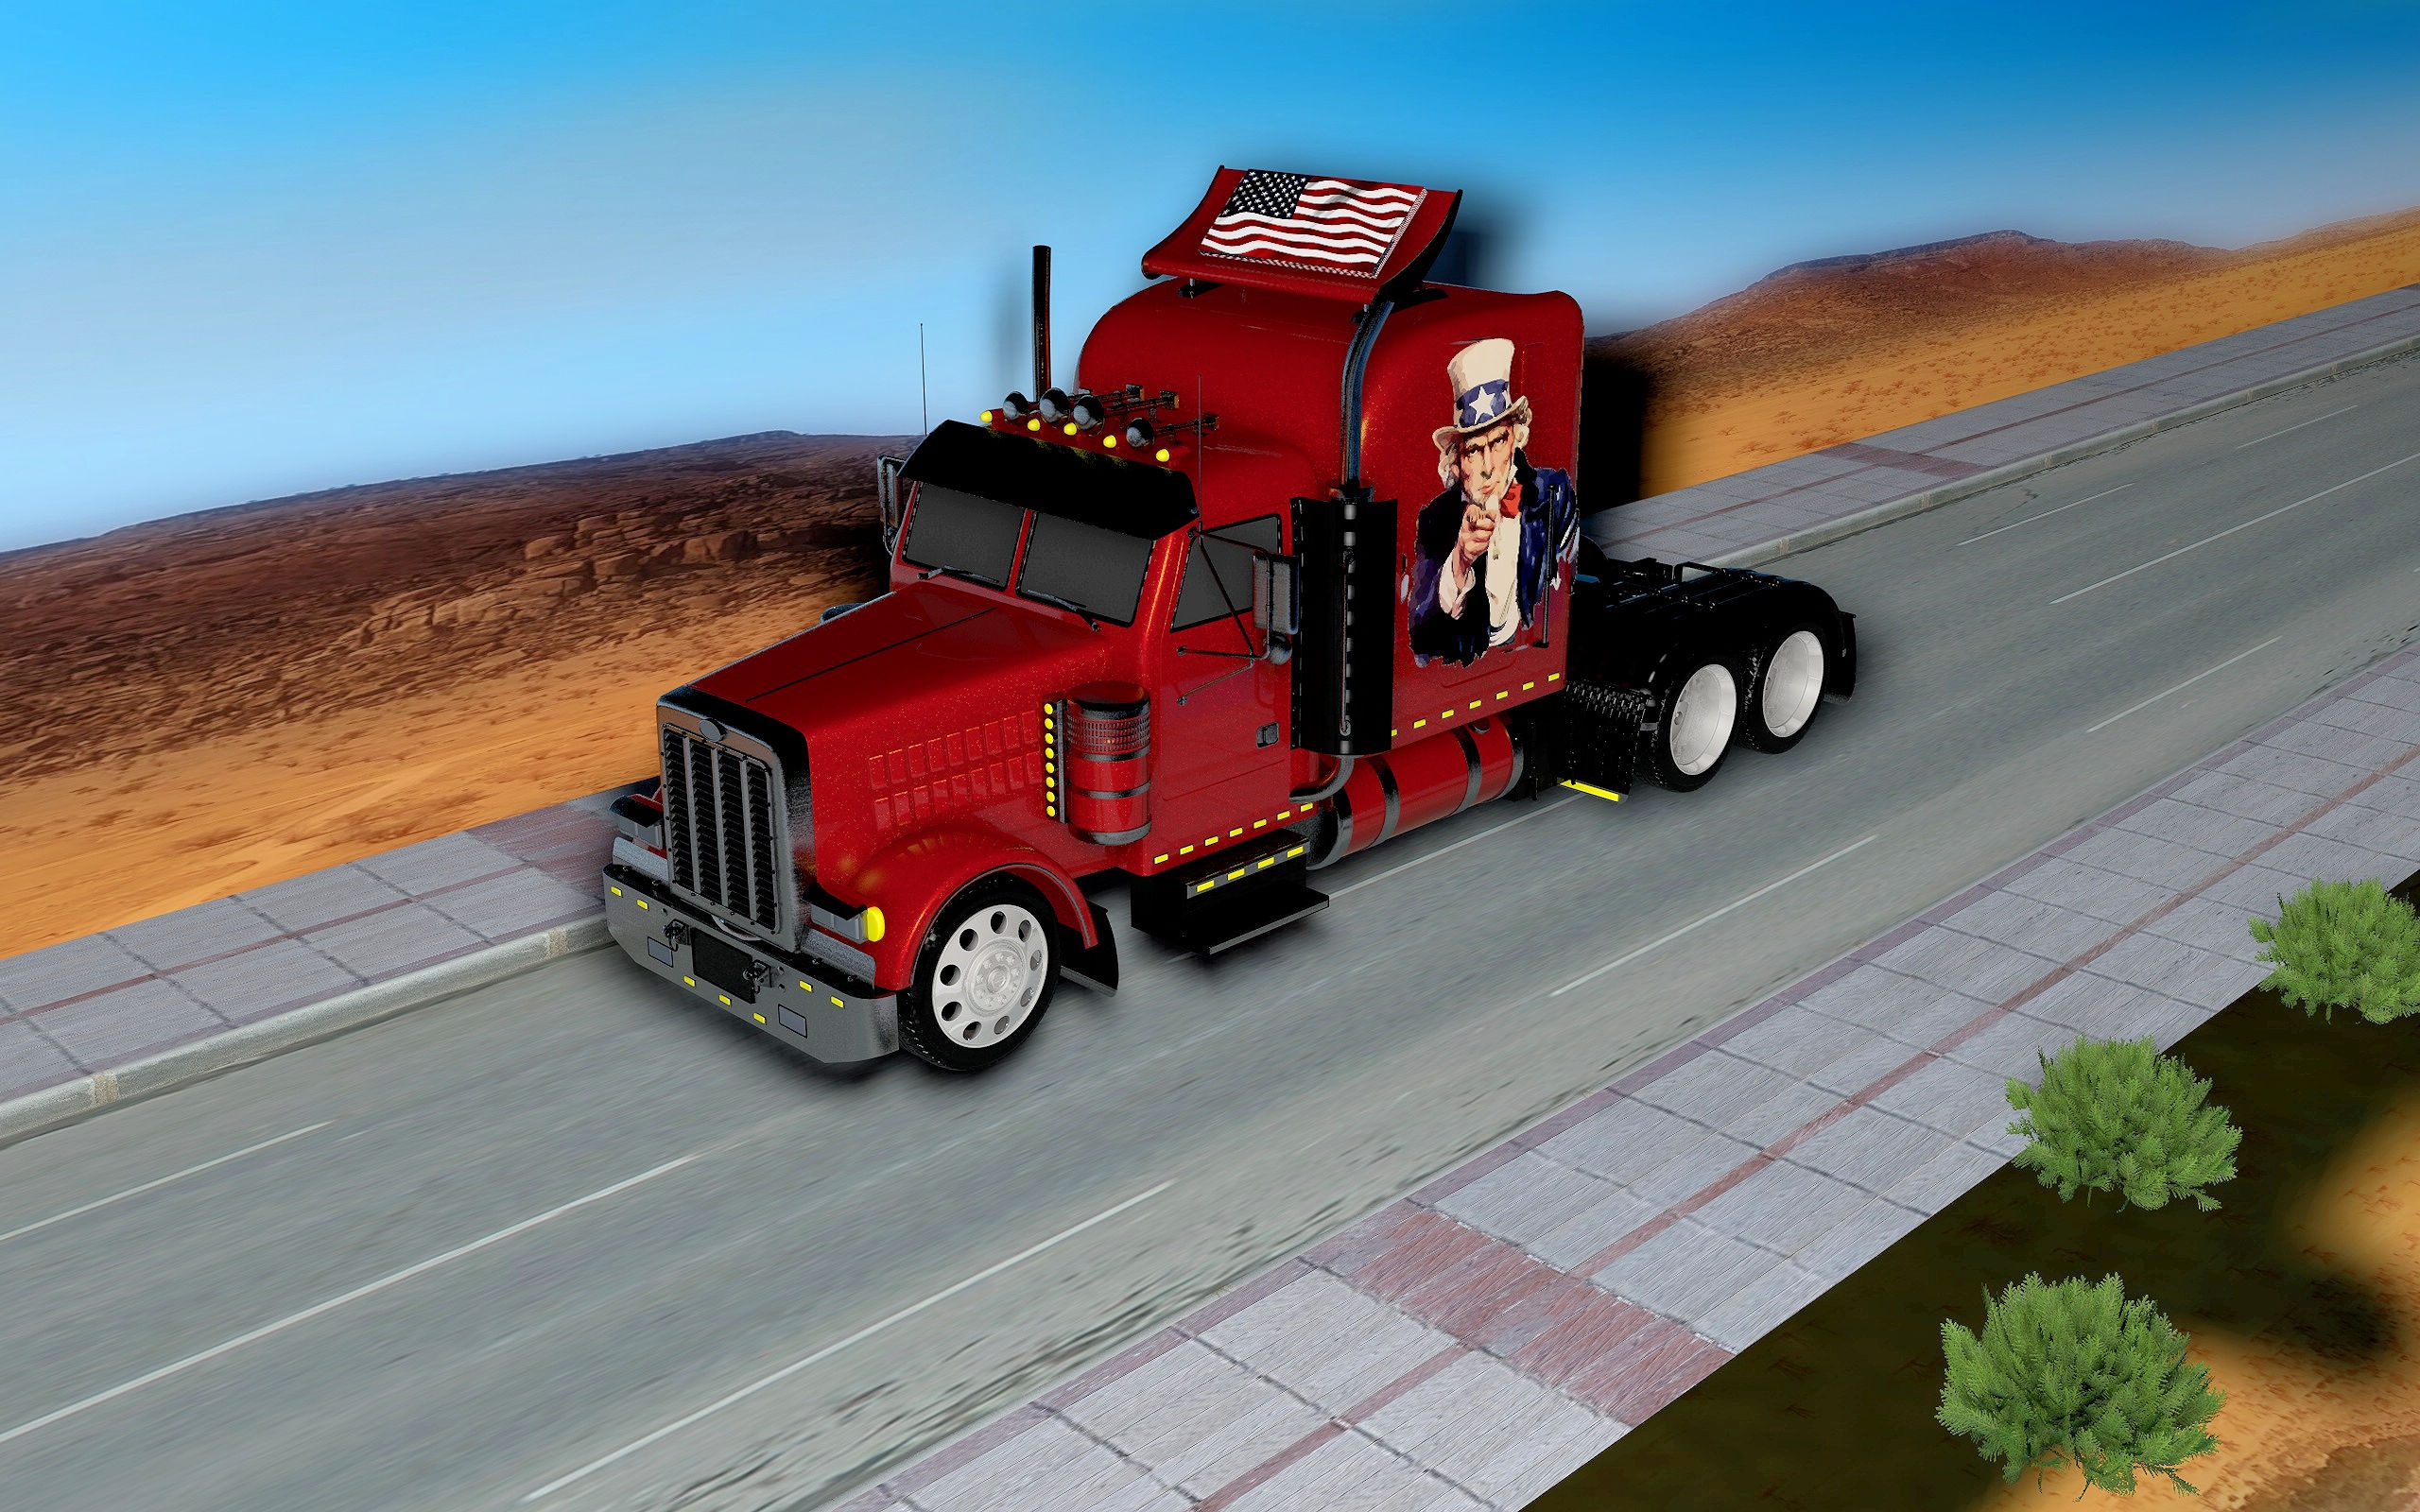
landscape, road, traffic, car, country road, transport, truck, red, vehicle, roadway, racing, outlook, race track, screenshot, auto racing, automobile make, off roading